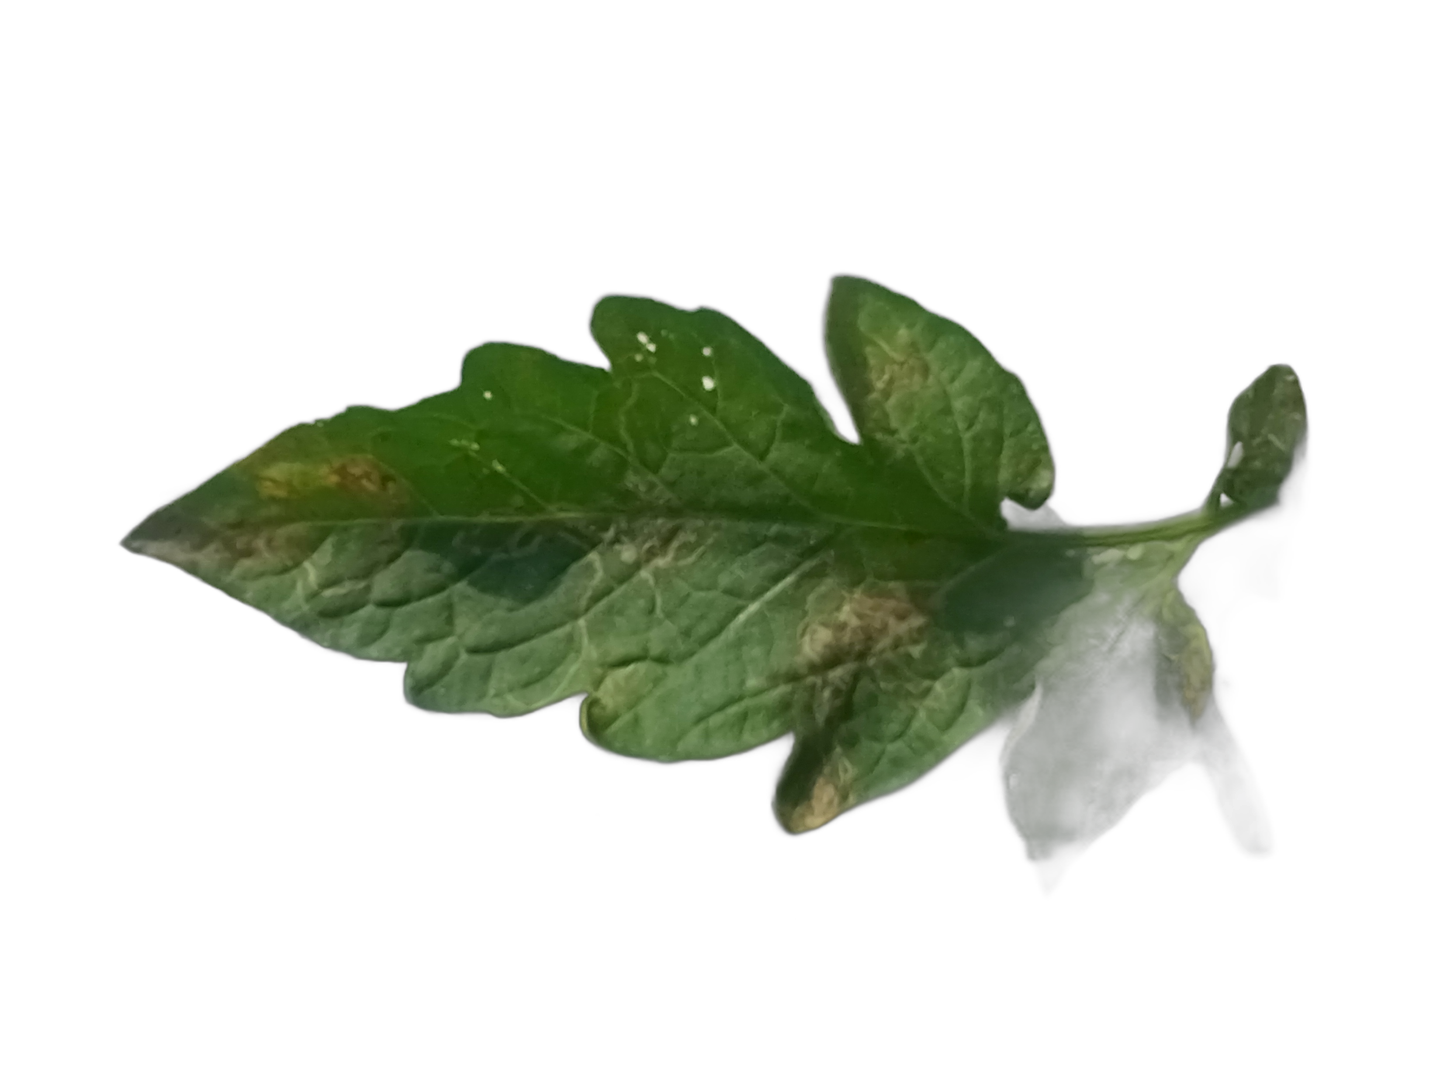
Crop: Tomato
Label: White_spot